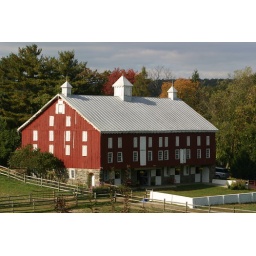
Located on Bachman Valley Rd in Maryland. Nice barn and they have nice horses